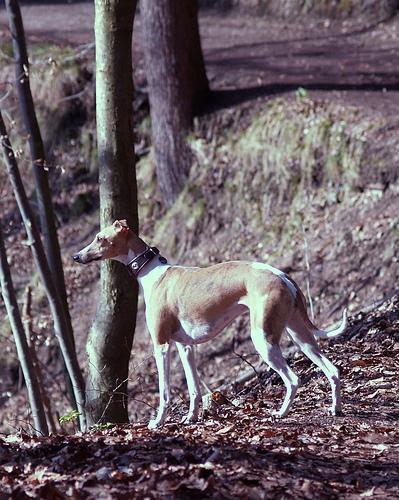
whippet